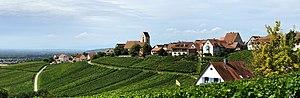
Vue panoramique sur Ötlingen (Weil am Rhein)View in interactive viewer